Ryan Vogelsong

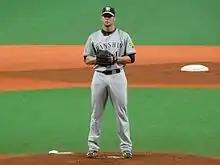
Vogelsong with the Hanshin Tigers in 2008

Vogelsong signed for the Hanshin Tigers of the Nippon Professional Baseball (NPB) in 2007 and made his Nippon Professional Baseball debut as their starting pitcher on April 5, 2007, facing a future Major League Baseball pitcher, Kenshin Kawakami. He won in his debut at the home stadium, Koshien Stadium, on April 12, 2007, hitting a home run in the bottom of the second inning.